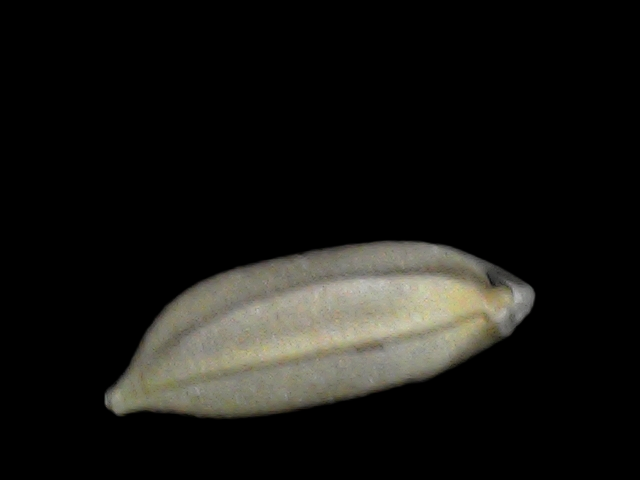
Rice variety: Bd34